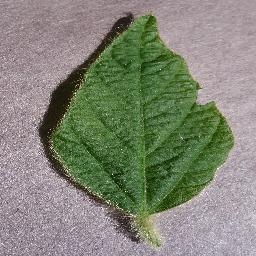
Label: Soybean___healthy